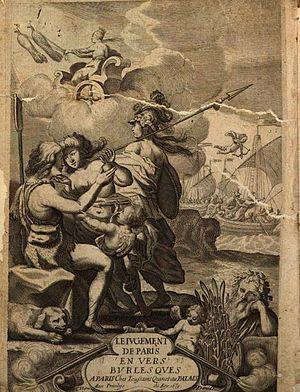
Frontispice du Jugement de Pâris en vers burlesques de Mr Dassoucy, 1648
Charles Coypeau d’Assoucy, dit Dassoucy, né le 16 octobre 1605 à Paris, où il est mort le 29 octobre 1677, est un poète, mémorialiste, compositeur et joueur de théorbe français. Émule de Paul Scarron dans le genre de la poésie burlesque, il fut l'ami de Chapelle, de Cyrano de Bergerac et de Molière. Musicien voyageur, il parcourut pendant quinze ans la France et l'Italie. Son incrédulité et son goût revendiqué pour les jeunes garçons le conduisirent à plusieurs reprises en prison. Longtemps vouée au mépris d'une tradition critique puritaine, son œuvre est aujourd'hui redécouverte et a fait l'objet, depuis la fin du XXᵉ siècle, de nombreux travaux universitaires et de plusieurs rééditions critiques.